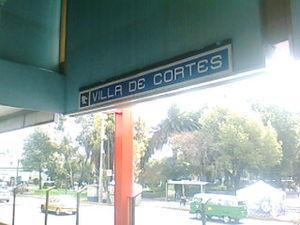
Villa de Cortés est une station de la Ligne 2 du métro de Mexico. Il est situé au sud de Mexico, dans la délégation Benito Juárez.